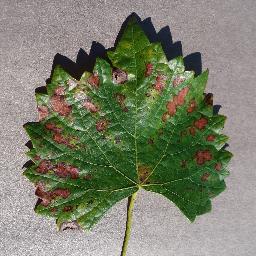
Label: Grape___Esca_(Black_Measles)